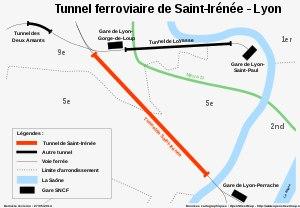
Le tunnel de Saint-Irénée est un tunnel ferroviaire situé sur le territoire de la commune française de Lyon ouvert en 1856.